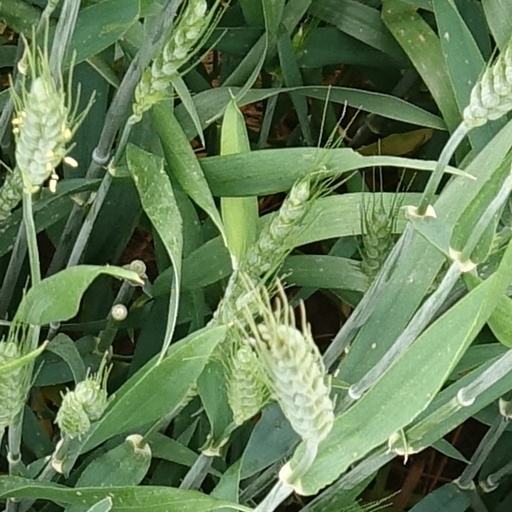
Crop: wheat